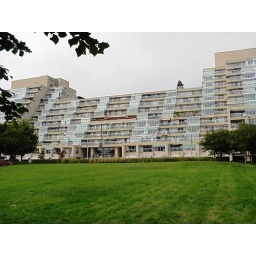
building by the lake